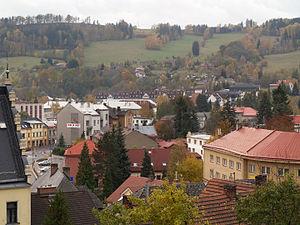
Semily est une ville de la région de Liberec, en Tchéquie, et le chef-lieu du district de Semily. Sa population s'élevait à 8 353 habitants en 2020.